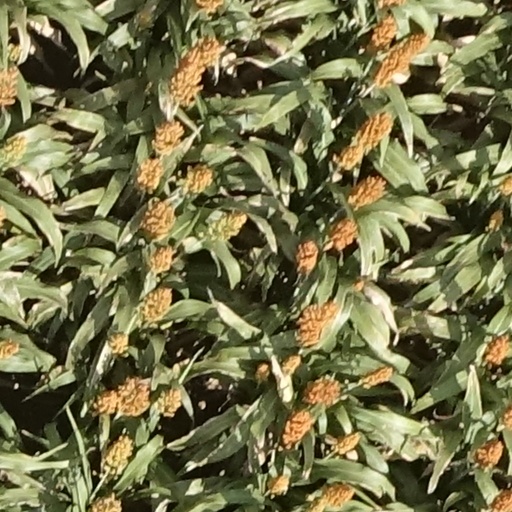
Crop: sorghum